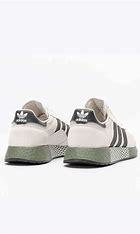
Brand: Adidas
Model: Marathon Tech